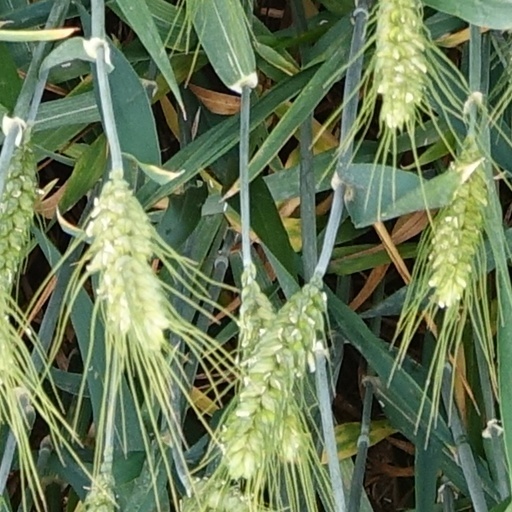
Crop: wheat